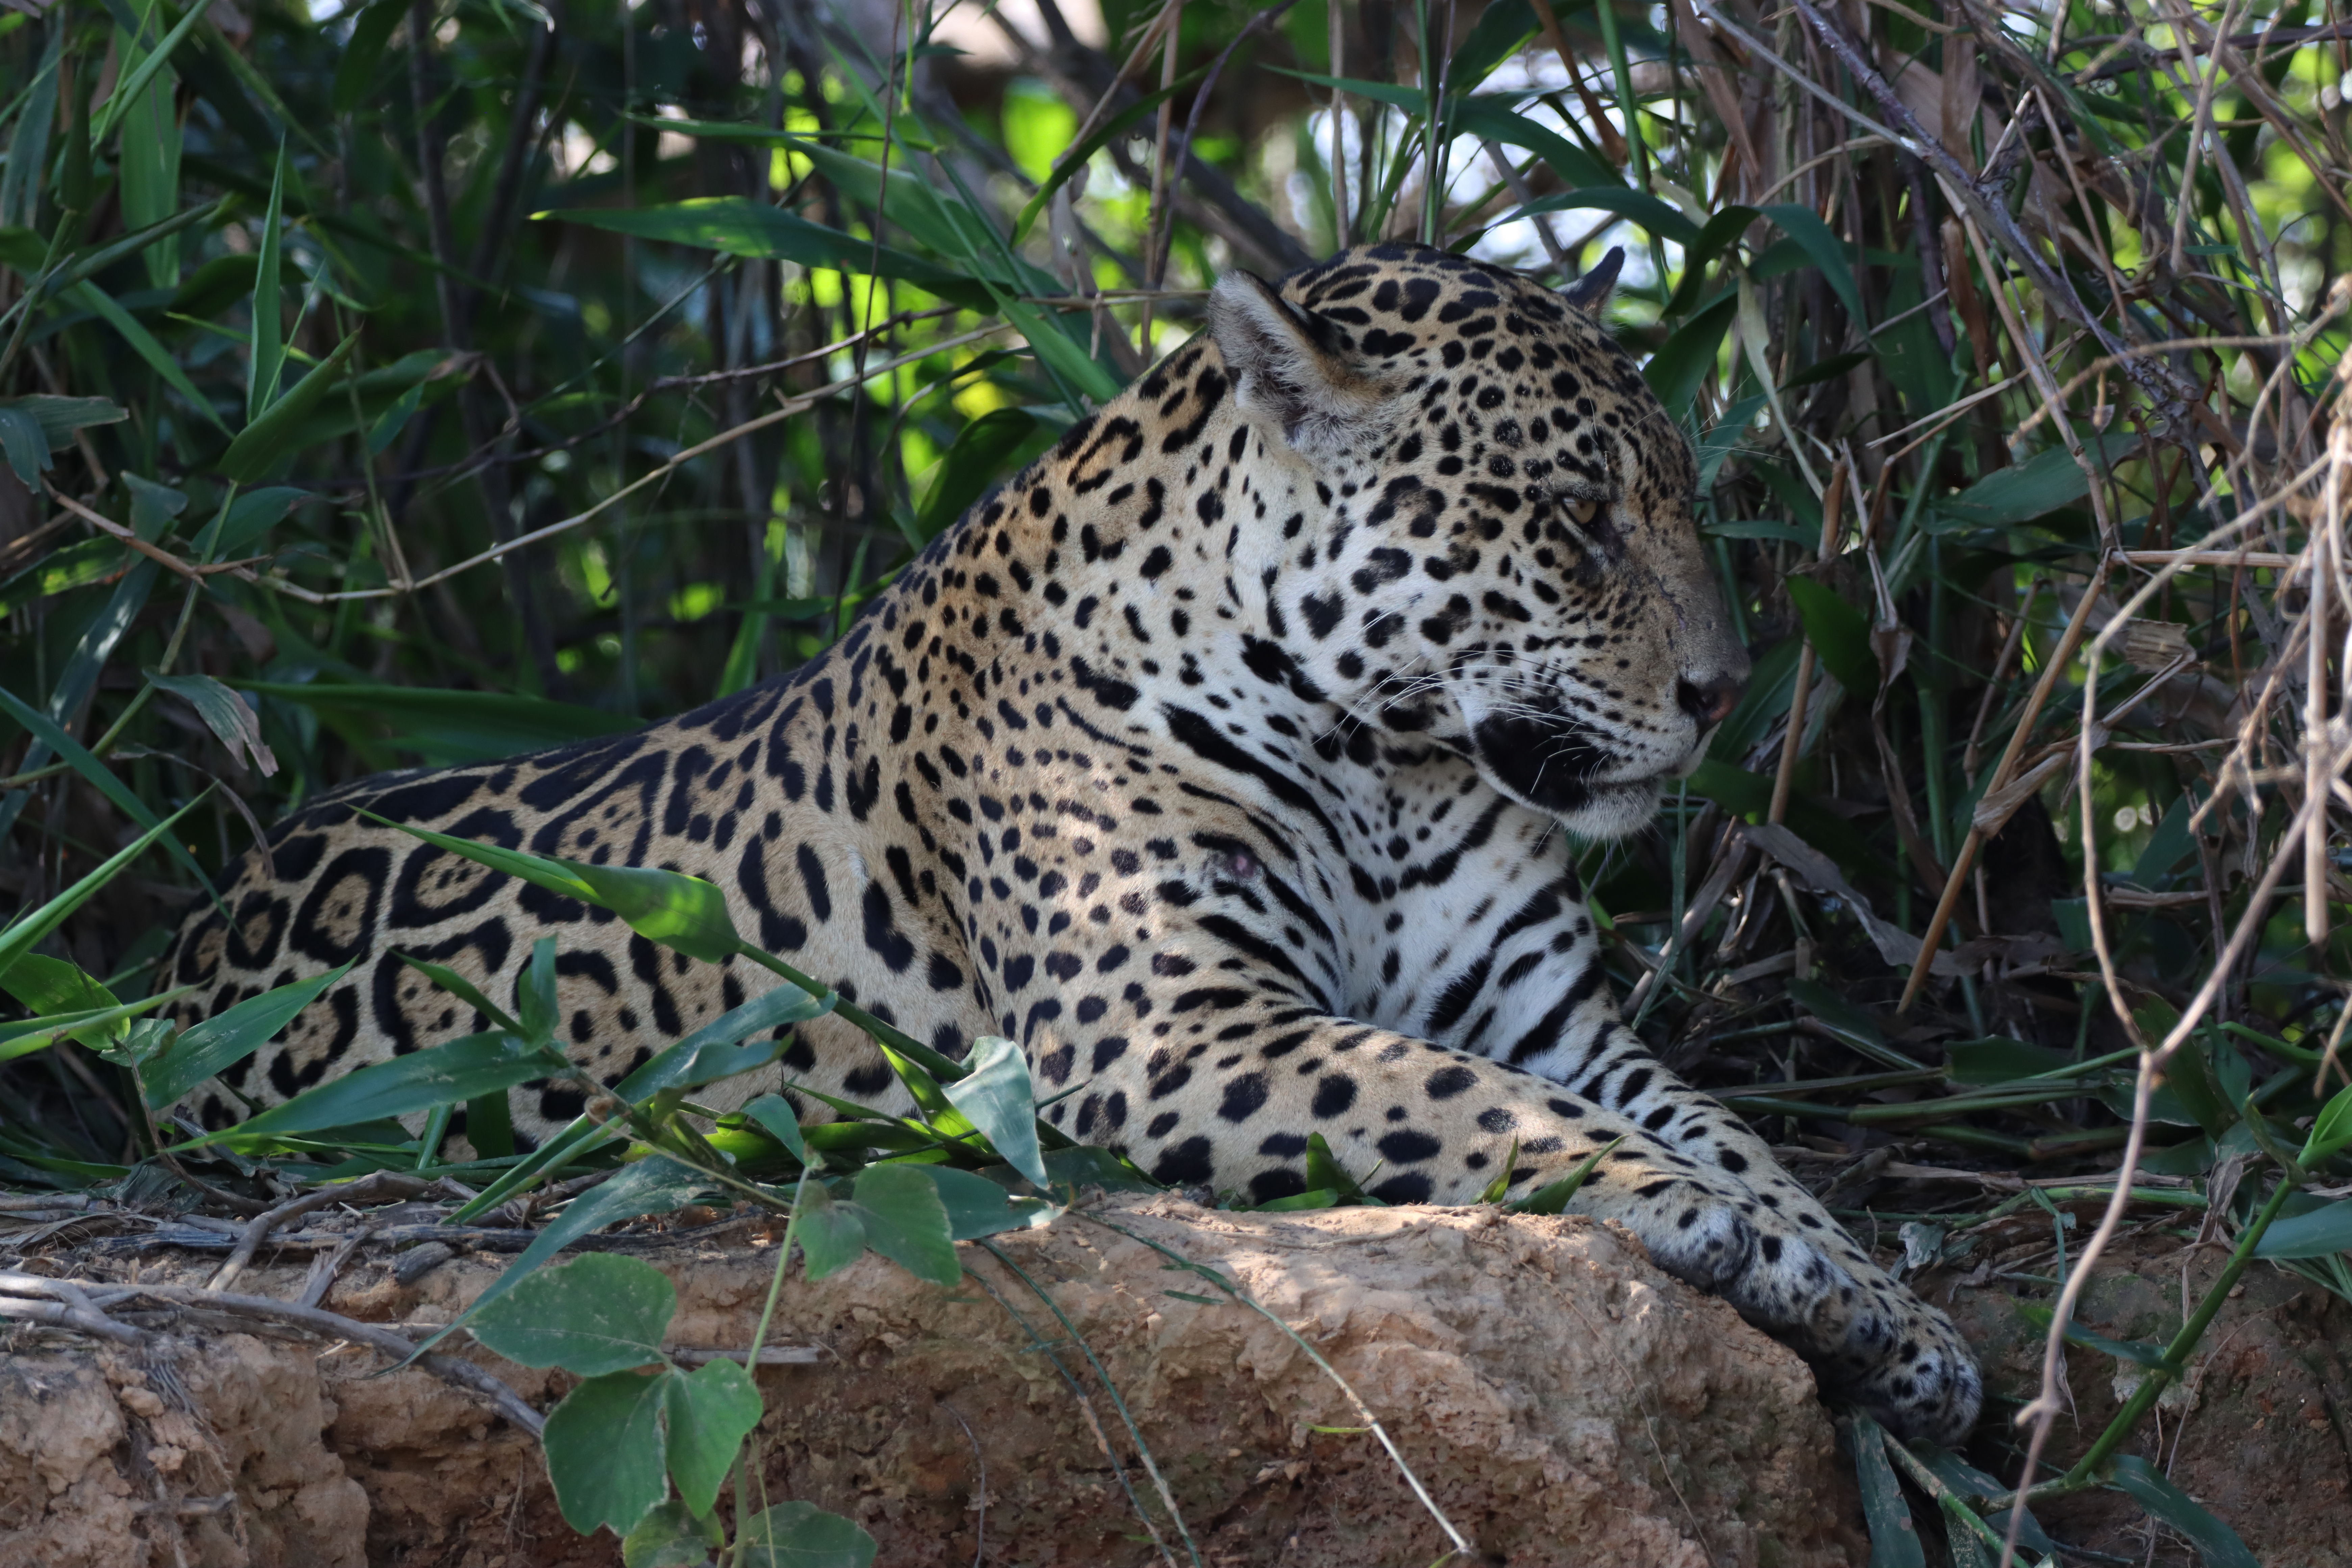
Jaguar: Kamaikua